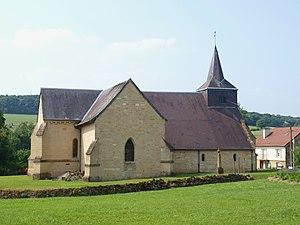
Sy (Ardennes, France)
Sy est une commune française, située dans le département des Ardennes en région Grand Est.